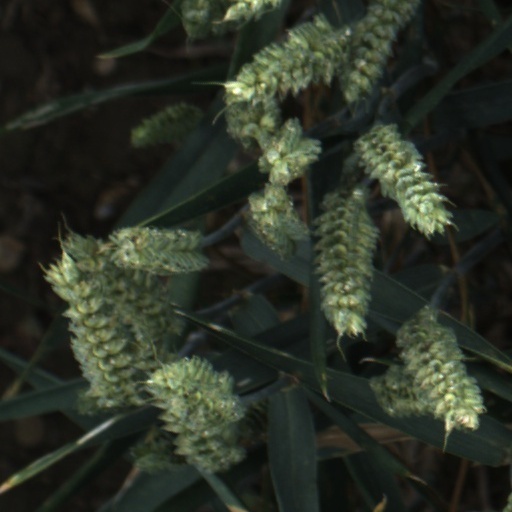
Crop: wheat